Mikhail Derzhavin

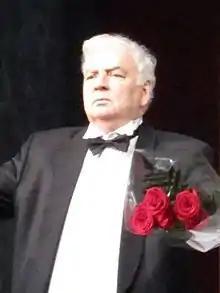
Mikhail Derzhavin (2011)

Mikhail Mikhajlovich Derzhavin(15 June 1936, Moscow – 10 January 2018, Moscow) was a Soviet and Russian actor.